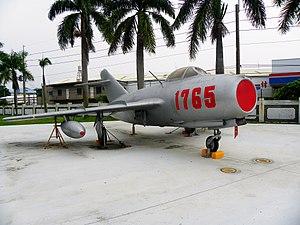
La bataille aérienne de Suncheon fut livrée près de la ville de Suncheon en Corée du Nord le 1ᵉʳ décembre 1951 pendant la guerre de Corée.